The Mysterious Rider (1948 film)

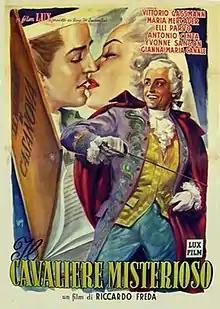

The Mysterious Rider is a 1948 Italian historical-adventure film directed by Riccardo Freda.